History of molecular theory

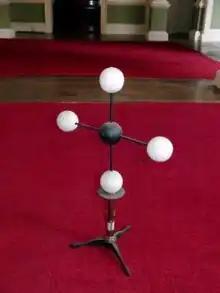
Hofmann's 1865 stick-and-ball model of methane "CH".

The basis of this model followed the earlier 1855 suggestion by his colleague William Odling that carbon is tetravalent. Hofmann's color scheme, to note, is still used to this day: carbon = black, nitrogen = blue, oxygen = red, chlorine = green, sulfur = yellow, hydrogen = white. The deficiencies in Hofmann's model were essentially geometric: carbon bonding was shown as planar, rather than tetrahedral, and the atoms were out of proportion, e.g. carbon was smaller in size than the hydrogen.